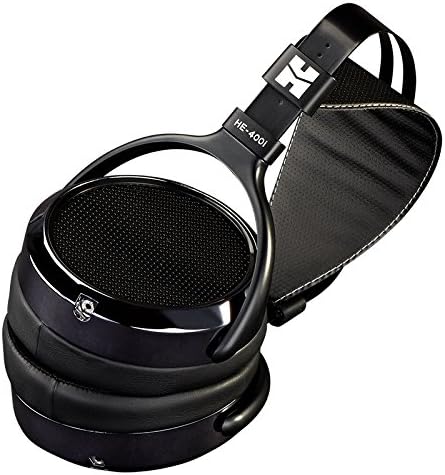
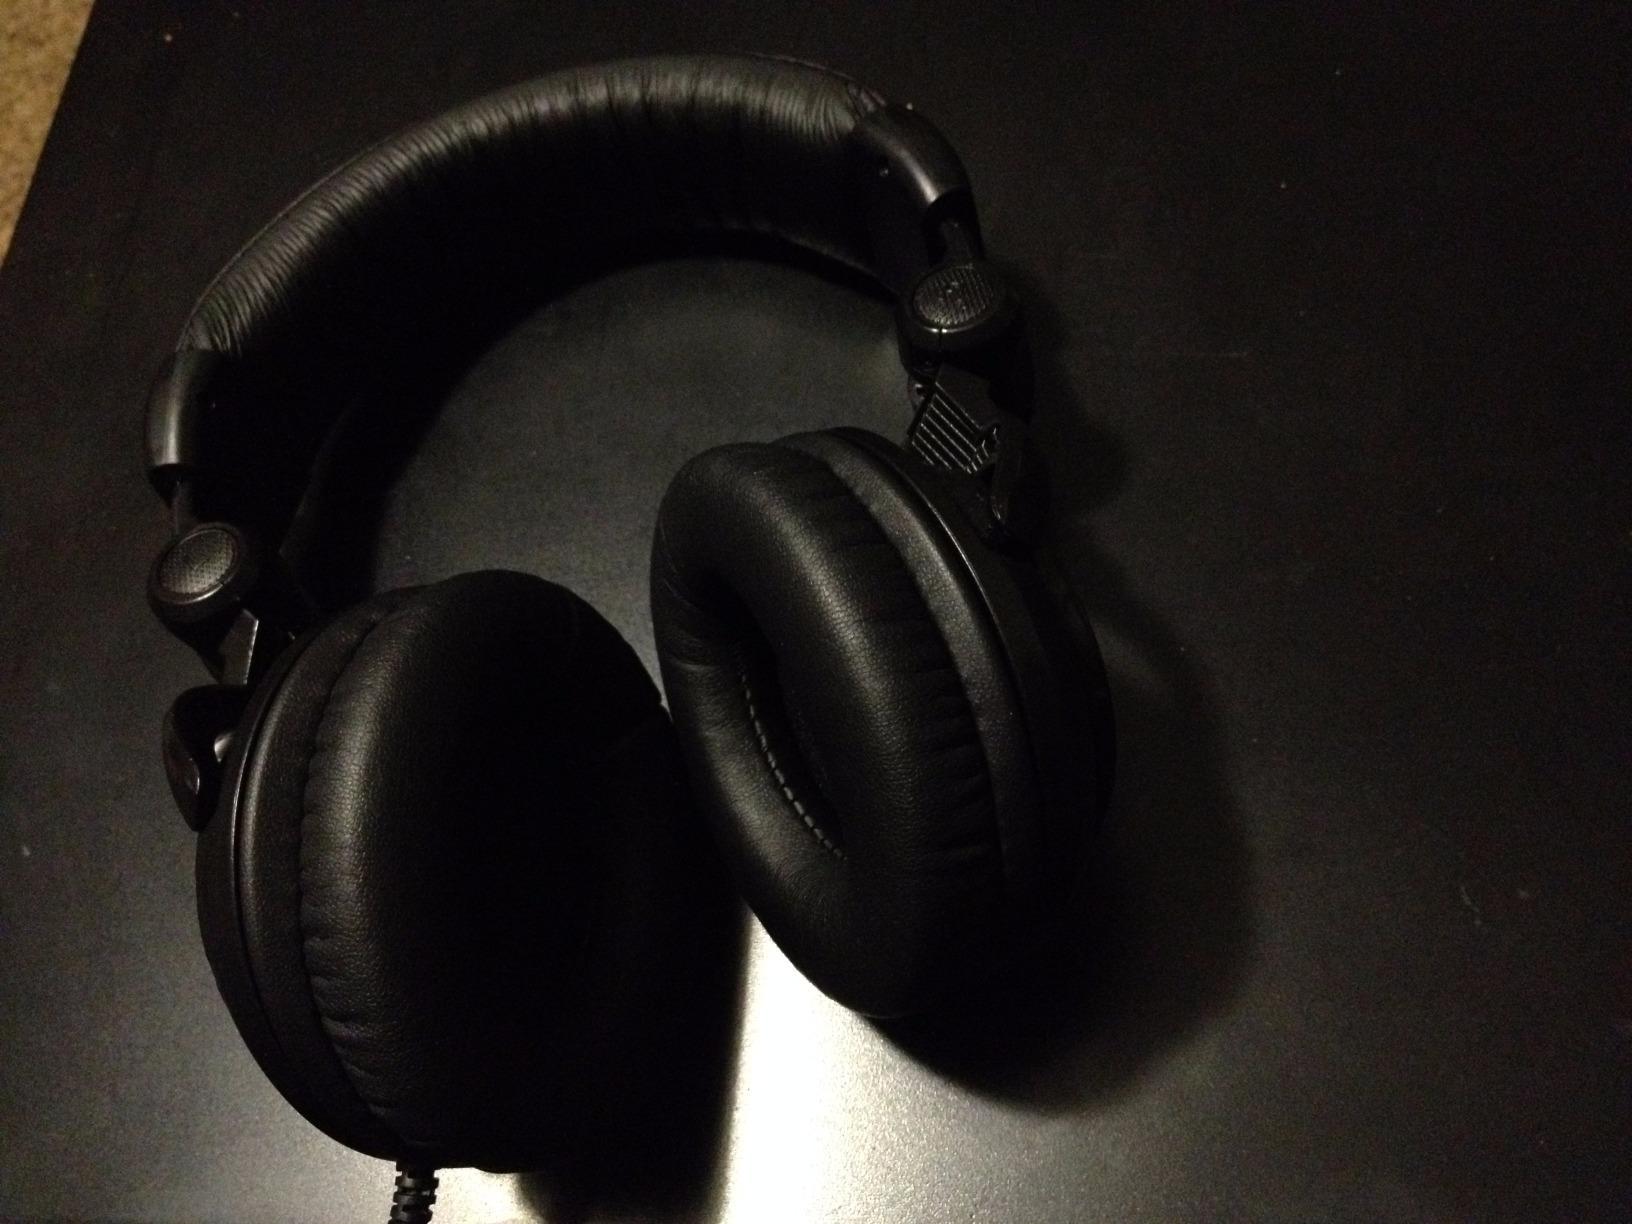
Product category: headphones
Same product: no